The Weekend (2018 film)

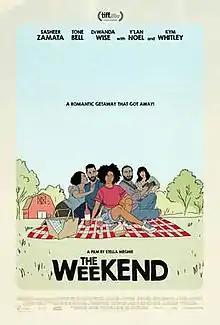
Theatrical release poster

The Weekend is a 2018 American comedy film written and directed by Stella Meghie. It stars Sasheer Zamata, Tone Bell, DeWanda Wise, Y'lan Noel, and Kym Whitley. It had its world premiere at the Toronto International Film Festival on September 11, 2018. Lionsgate released the film in theaters on September 13, 2019.